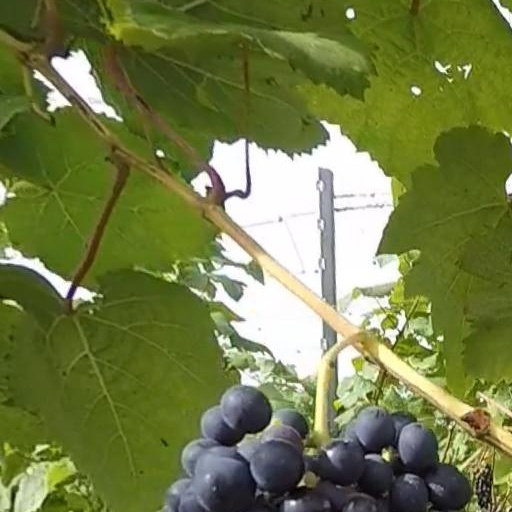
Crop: grape